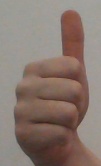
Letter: aleff